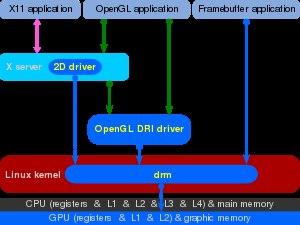
Direct Rendering Infrastructure, abrégé en DRI, est un procédé de XFree86 4.x / X.Org permettant aux applications Mesa 3D de gagner du temps en accédant directement au processeur graphique sans passer par le serveur X. La plupart des pilotes libres de cartes graphiques implémentent ce procédé via Gallium 3D aujourd'hui.
GLX est une API créée en 1992 et fournissant la connexion entre OpenGL et le serveur X : il permet aux programmes qui souhaitent utiliser OpenGL de le faire dans une fenêtre fournie par le serveur X.
AIGLX est un pilote informatique destiné à accélérer le rendu 3D en utilisant les capacités matérielles des cartes graphiques. C'est un projet open source issu de la fondation X.Org et de la communauté Fedora Core. Ce logiciel vise à offrir des effets visuels équivalents à ceux du duo Beryl/Compiz-Xgl.